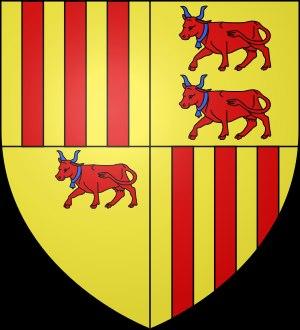
Le comté de Foix est à l'origine un territoire du comté de Carcassonne détaché par le comte Roger Iᵉʳ le Vieux en faveur de son fils cadet Bernard-Roger.